Coast Mountain Bus Company

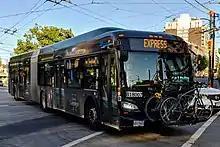
The 99 B-Line is the busiest bus route in North America, with an average weekday ridership of 56,000 passengers as of 2016.

B-Lines are a type of express bus route with bus rapid transit elements using mostly low-floor articulated buses. All B-Line routes currently in operation feature all-door boarding .